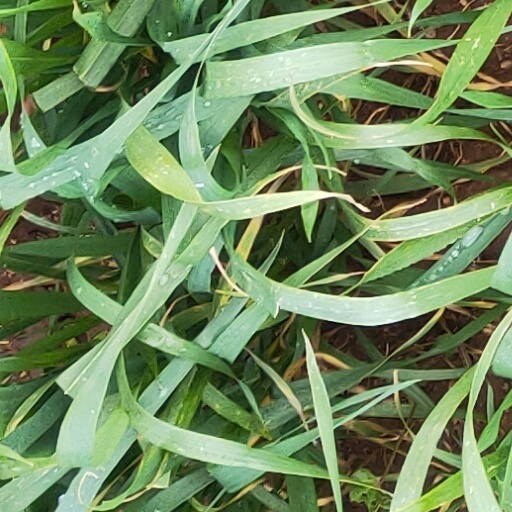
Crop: wheat